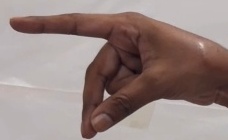
ASL sign: P